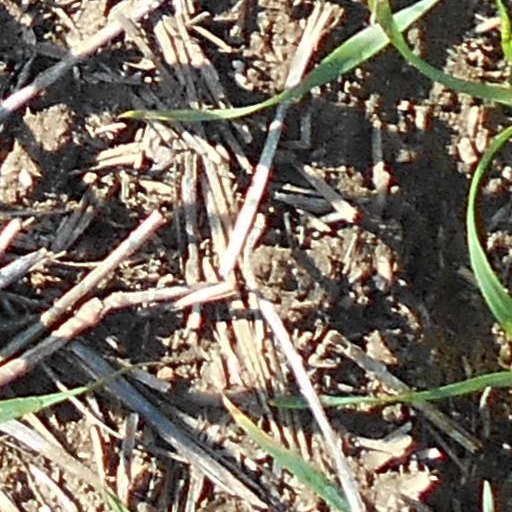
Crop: wheat